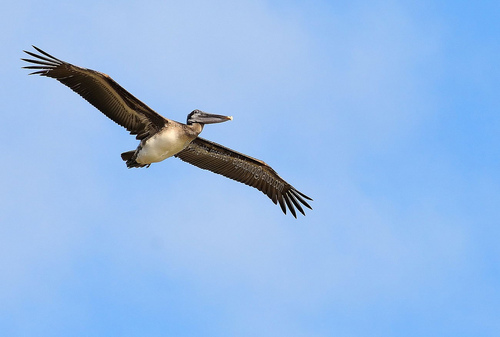
a larger sized bird with a cream underbelly and very large and stout billa big bird with black wings and a white underbelly.
this is a bird with a white belly, dark wings and a large beak.
a mostly black bird with a giant wingspan, black wings, long and big beak, and white hair on its chest and belly.
this bird is brown with white on its chest and has a long, pointy beak.
this bird has feathers that are brown and has a white belly and long bill
this large bird has a long wingspan with a white colored belly and a large bill that extends about twice as long as its head.
this bird is brown with white and has a long, pointy beak.
this large bird has a wide dark brown wingspan, a very huge and long dark brown bill that comes to a yellow point, a cream colored belly, a very short tail, and an elongated neck.
this bird has a white breast and belly, long black bill and black primaries and secondaries.
Species: Brown Pelican